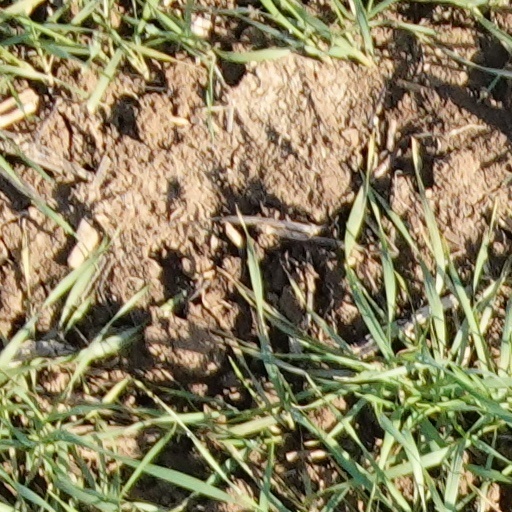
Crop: wheat